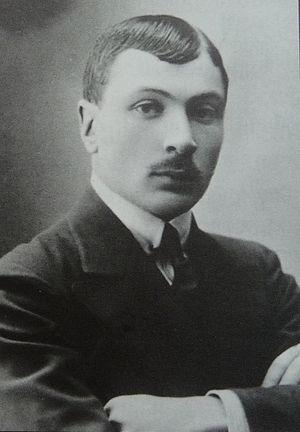
Le Poème oriental pour la mort de Pouchkine, connu aussi sous le nom de Pour la mort de Pouchkine, est une élégie, en forme de qasida, du poète azéri Mirza Fatali Akhundov, composée en 1837, et ayant pour thème la mort du poète russe Alexandre Pouchkine, survenue cette même année. Le poème est écrit en persan, dans la tradition poétique orientale classique.